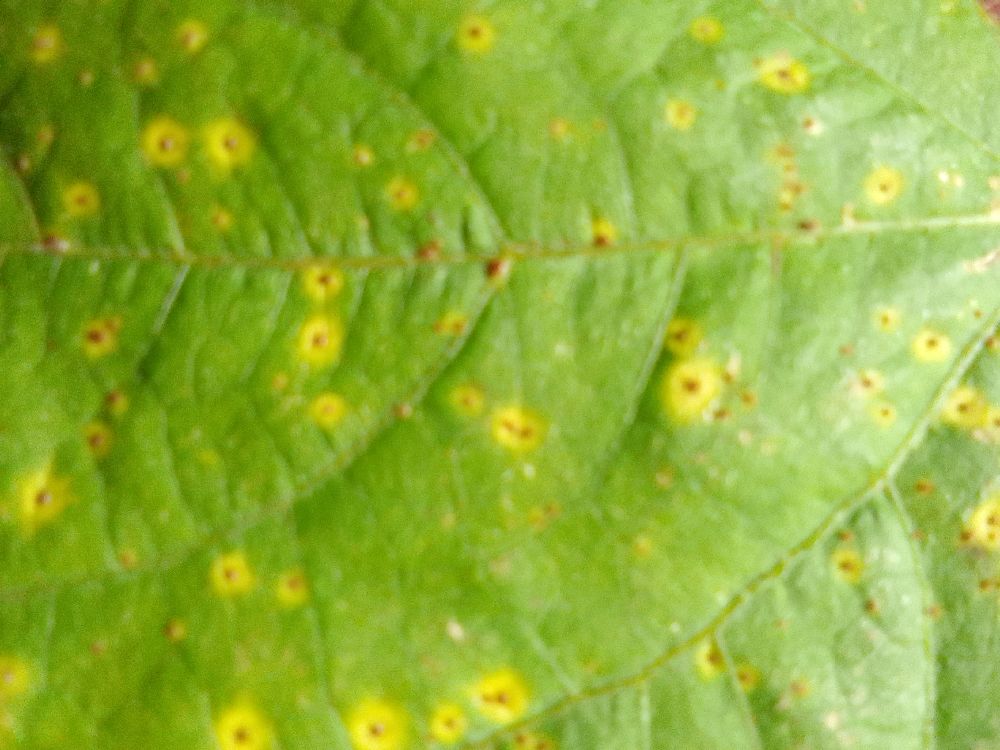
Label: rust